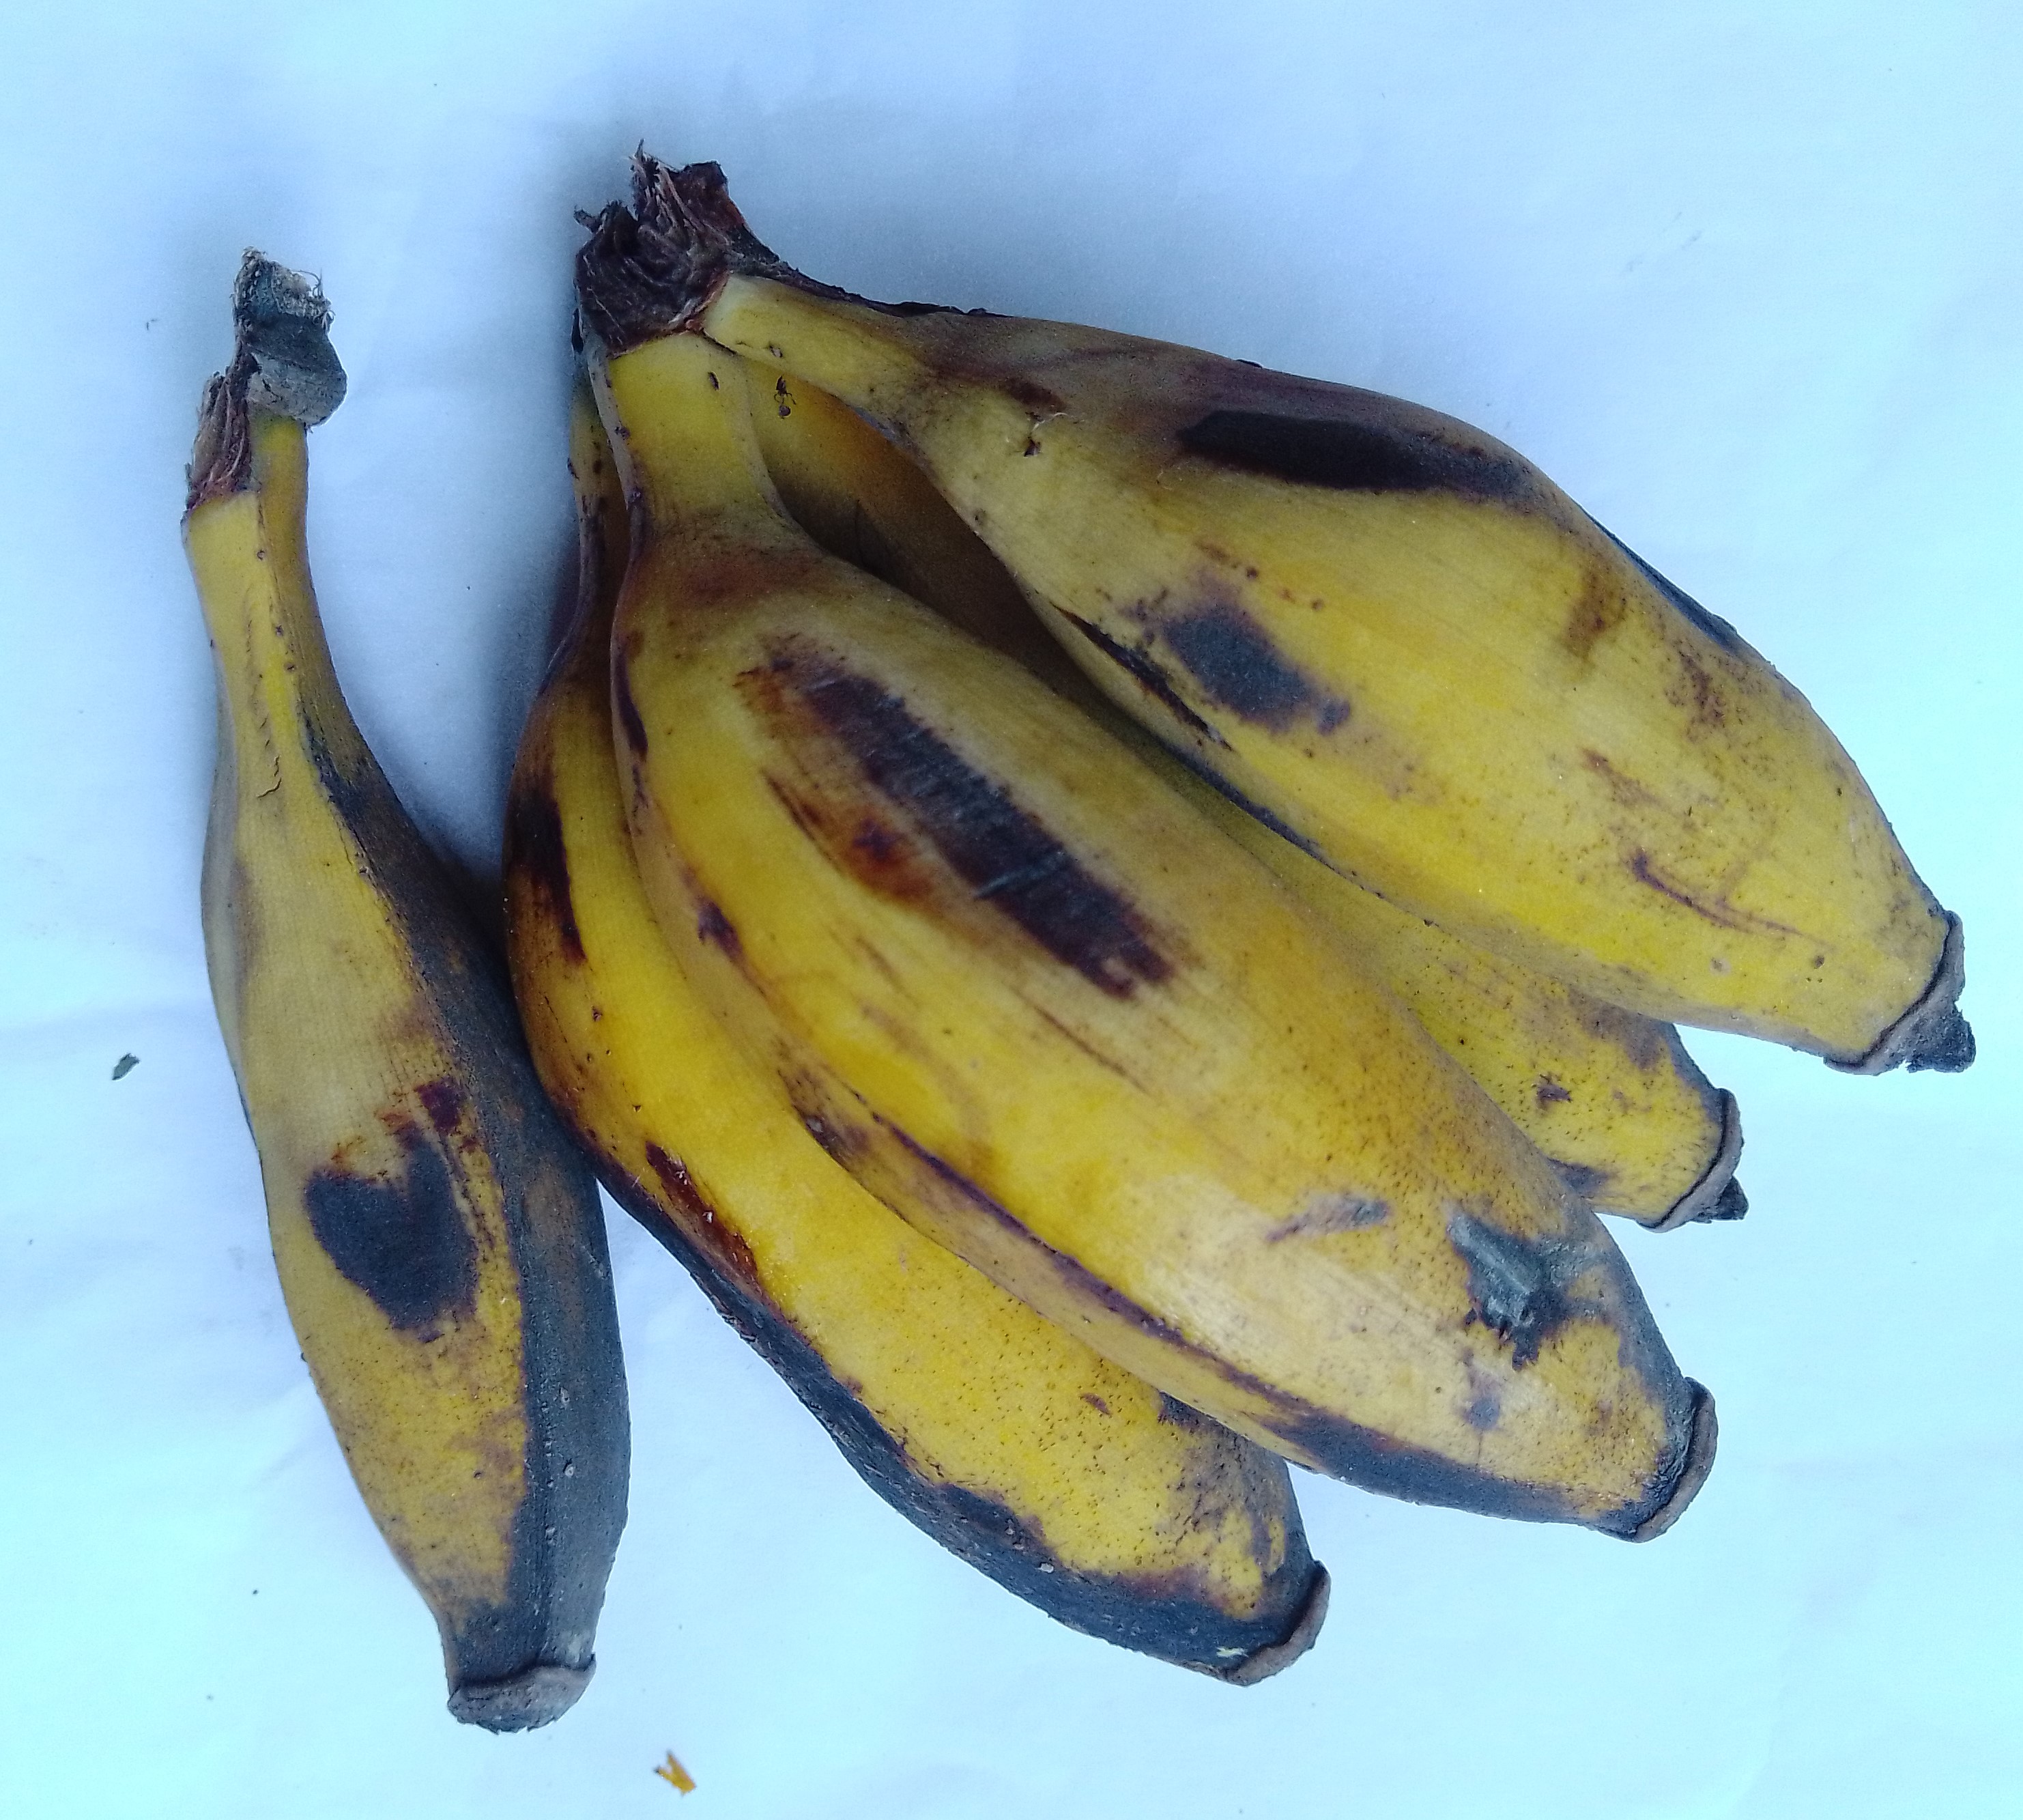
Fruit: banana
Condition: rotten